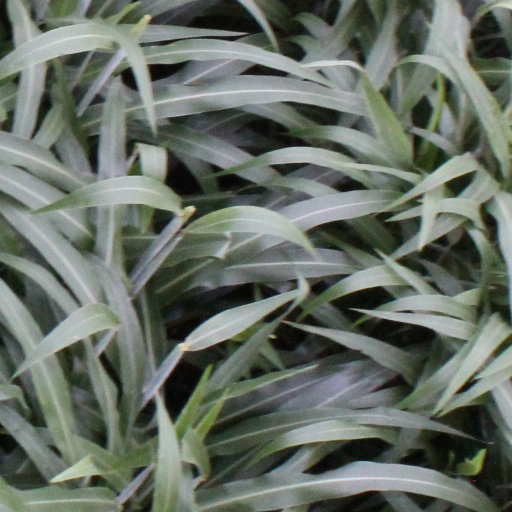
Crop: sorghum